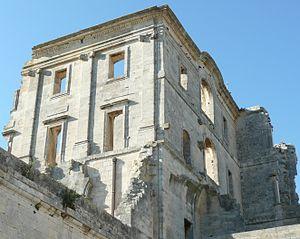
Arles (Bouches-du-Rhône_France), abbaye de Montmajour, monastère Saint-Maur (18e siècle), angle sud-est ayant résisté aux démolisseurs après la Révolution.
L'abbaye Saint-Pierre de Montmajour est une abbaye bénédictine fondée en 948 à environ quatre kilomètres au nord-est du centre historique d'Arles dans le département des Bouches-du-Rhône. Dès la fin du Xᵉ siècle elle devient l'une des abbayes les plus riches de Provence et le monastère se développe, entre le XIᵉ siècle et le début du XVIIIᵉ siècle, par la construction d'une série de bâtiments religieux et militaires. Abandonné à la fin du XVIIIᵉ siècle, puis fortement dégradé après la Révolution, cet ensemble architectural fait l’objet d’un classement au titre des monuments historiques par la liste de 1840, les bâtiments annexes étant classés en 1921.